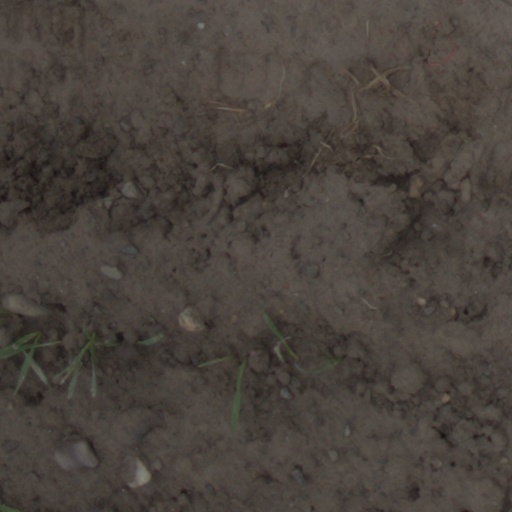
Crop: wheat